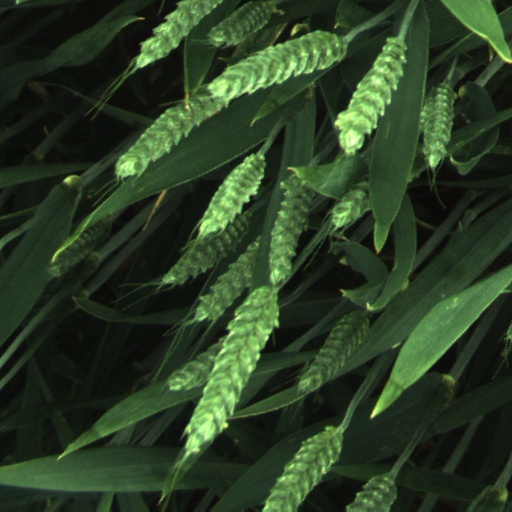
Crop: wheat